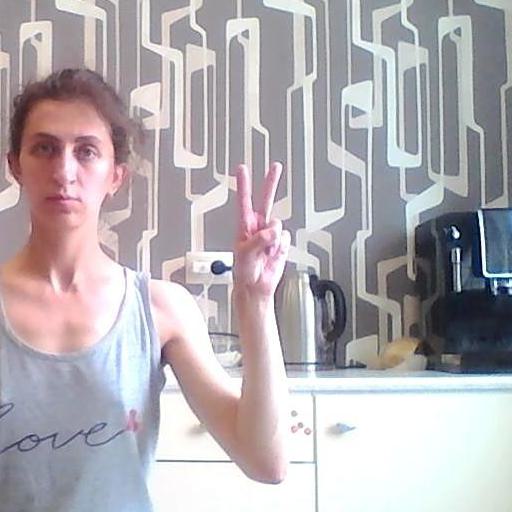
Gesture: peace